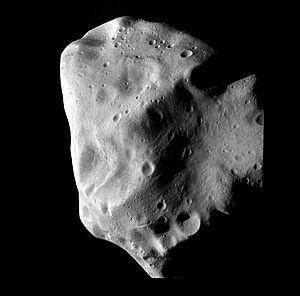
Voici une galerie du Système solaire.
Rosetta est une mission spatiale de l'Agence spatiale européenne dont l'objectif principal est de recueillir des données sur la composition du noyau de la comète 67P/Tchourioumov-Guérassimenko et sur son comportement à l'approche du Soleil. La sonde spatiale, d'une masse de trois tonnes, s'est placée en orbite autour de la comète puis, après une période d'observation de plusieurs mois, a envoyé, le 12 novembre 2014, un petit atterrisseur, Philae, se poser sur sa surface pour analyser, in situ, la composition de son sol et sa structure. Rosetta constitue un projet phare pour l'ESA, qui y a investi plus d'un milliard d'euros. Le comité scientifique européen a décidé sa construction en 1993, après l'abandon d'un projet commun avec la NASA, avec l'objectif d'améliorer notre connaissance du processus de formation du Système solaire, dont les comètes constituent des vestiges.
(21) Lutèce, internationalement (21) Lutetia, est un gros astéroïde de la ceinture d'astéroïdes d'un type spectral rare. Il mesure environ 100 kilomètres de diamètre. Il a été découvert en 1852 par l'astronome franco-allemand Hermann Goldschmidt, et est nommé d'après Lutèce, le nom antique de Paris.
Pour information.